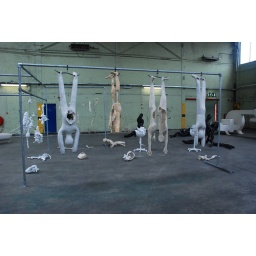
Expositie van Atelier van Lieshout in een Rotterdamse onderzeebootloods door Museum Boijmans Van Beuningen.